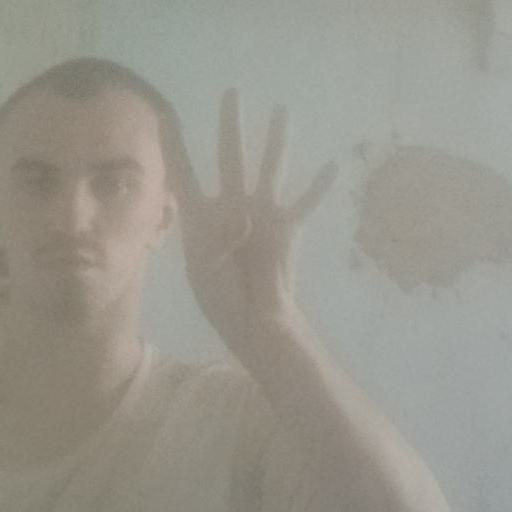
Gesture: four